Question: Please indicate a possible affordance area of the banana that can be used for eating
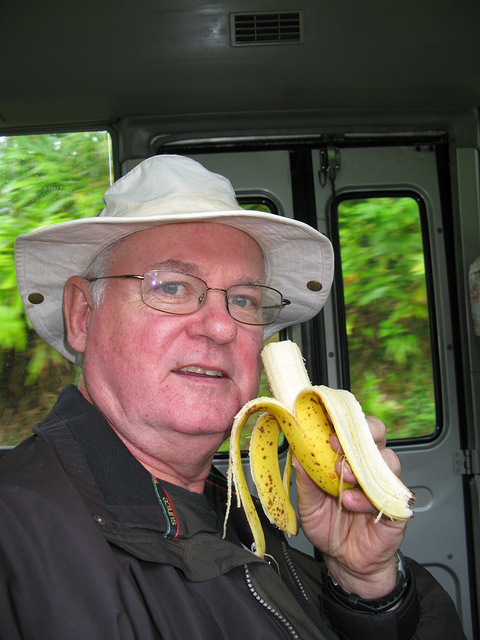
Answer: [227.368, 338.045, 409.023, 548.571]